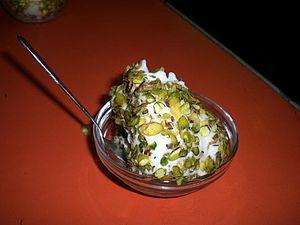
La bouza, aussi appelée crème glacée arabe, est une crème glacée à base de mastic. Il est élastique, collant et résistant à la fonte dans les climats les plus chauds du monde arabe, où il est le plus souvent trouvé.